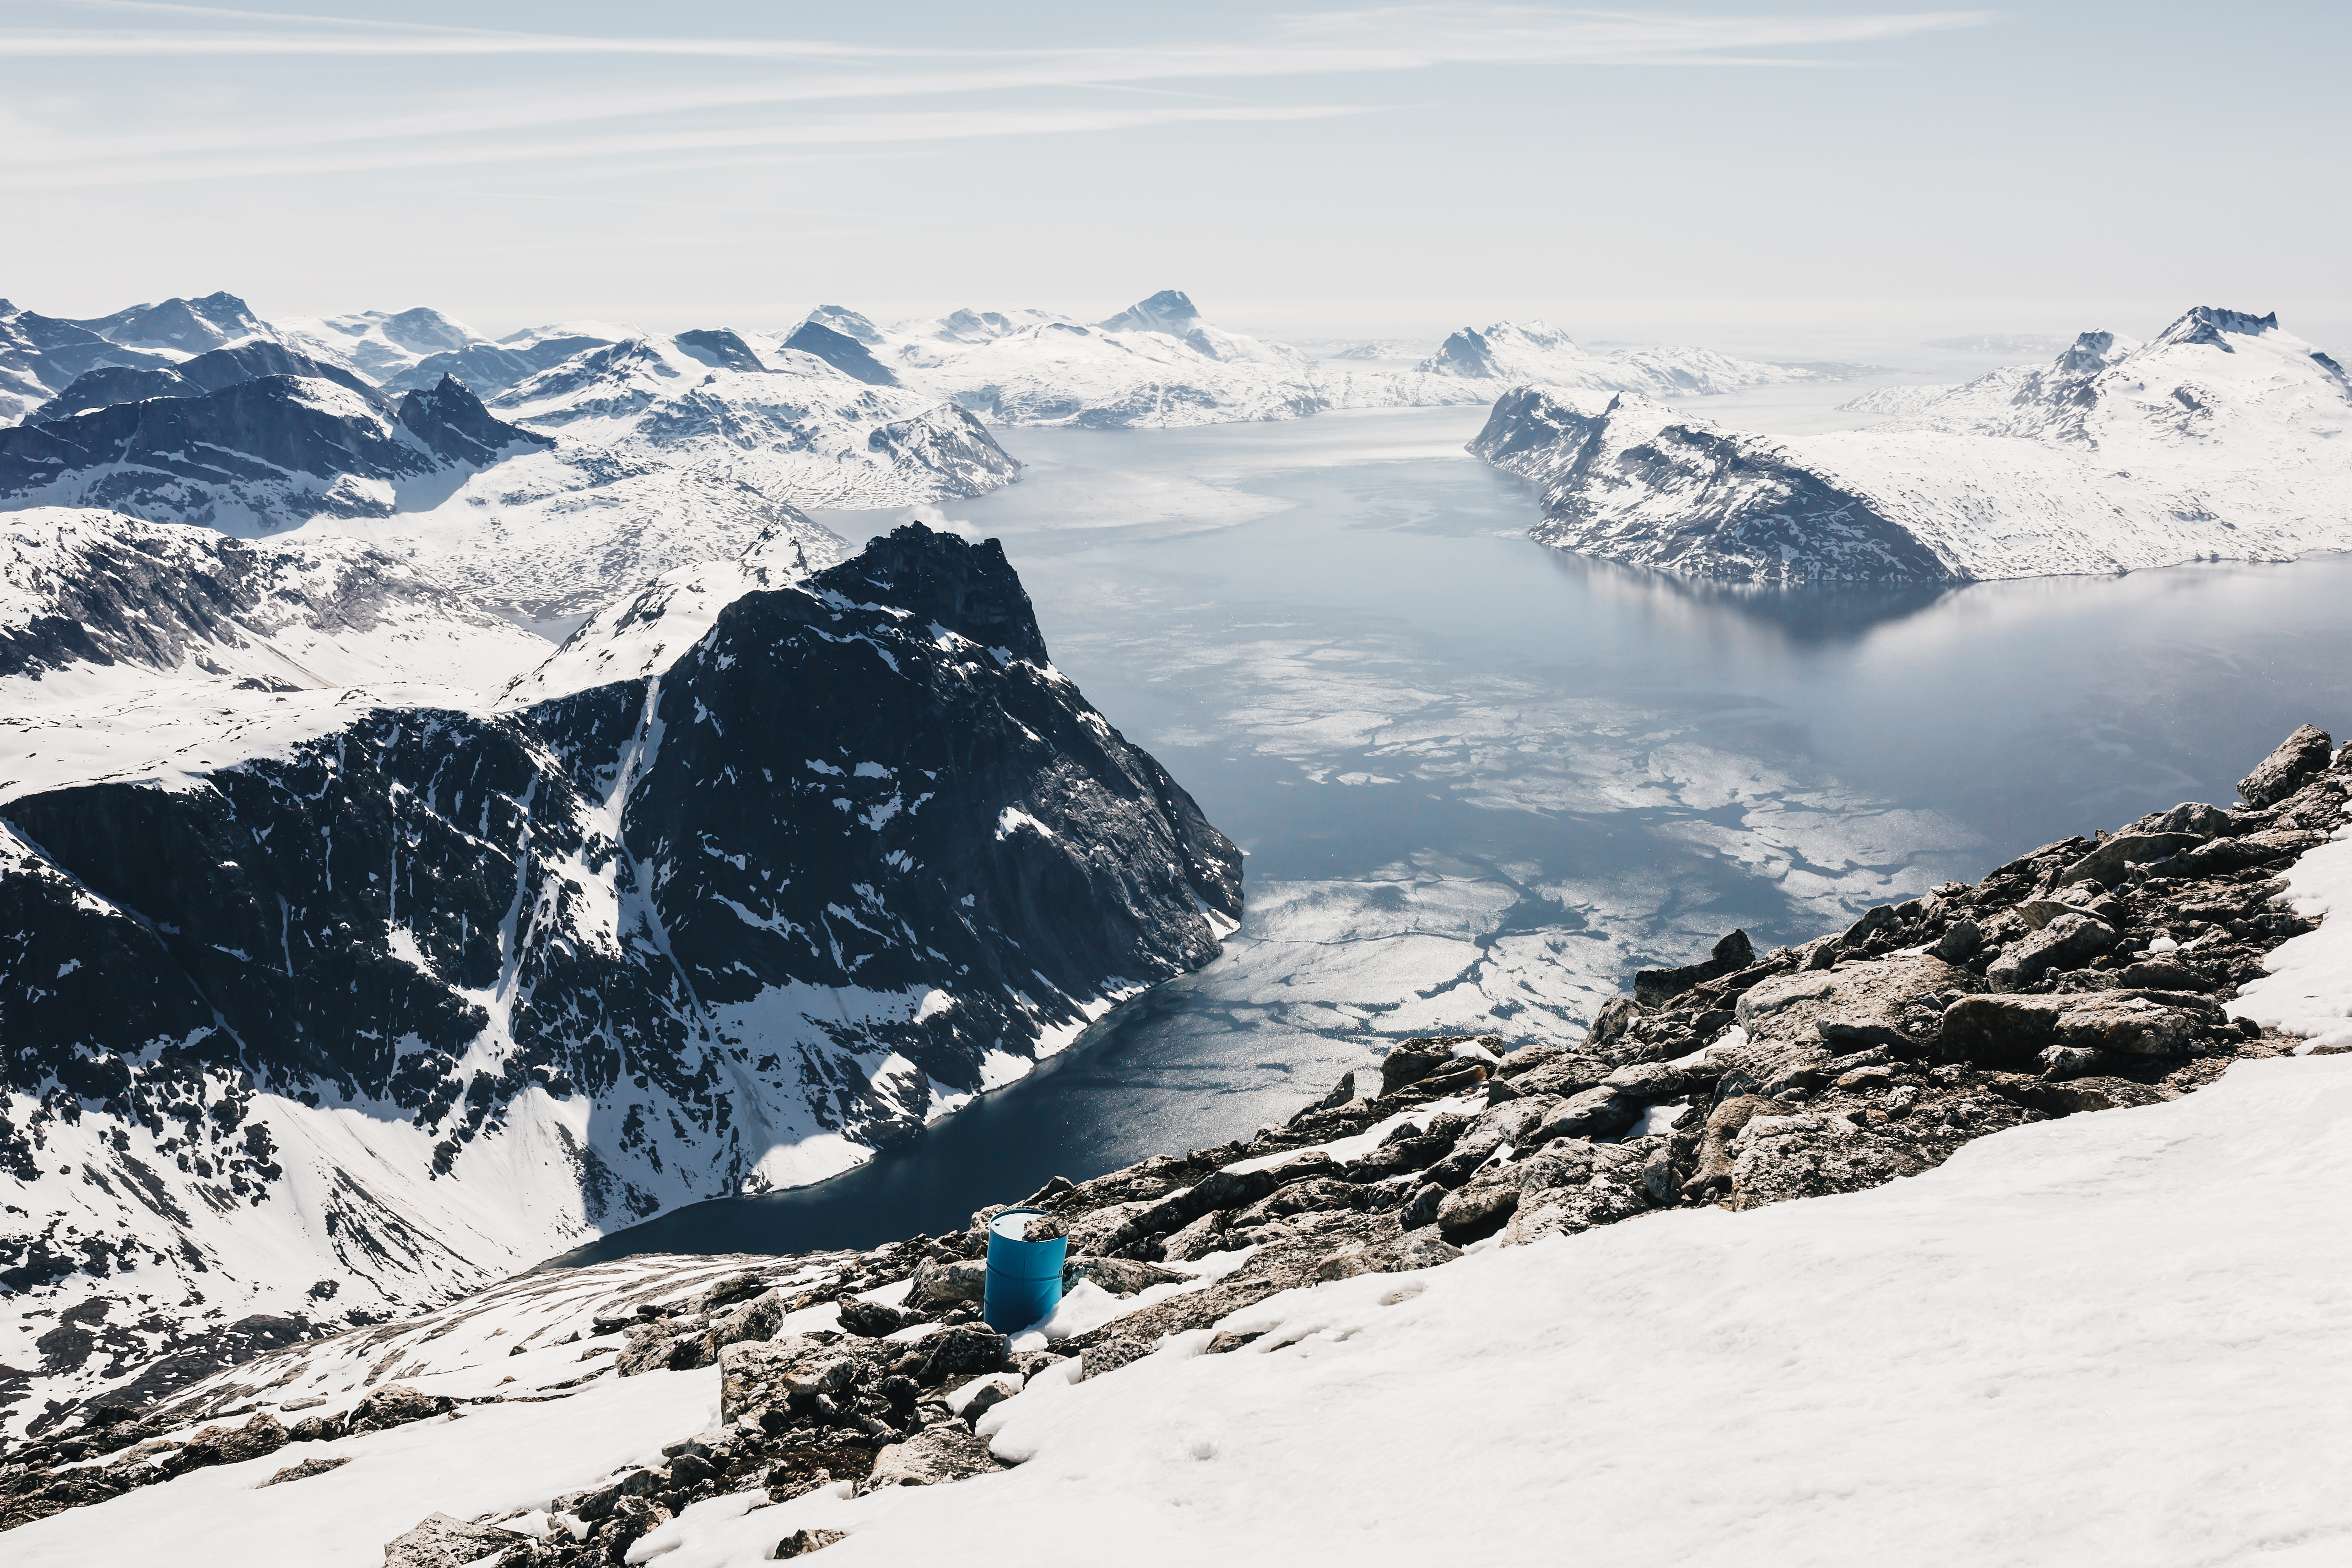
mountainous landforms, mountain, glacial landform, mountain range, snow, nunatak, ridge, massif, geological phenomenon, ar te, alps, winter, fell, summit, ice cap, moraine, glacier, slope, hill station, sky, cirque, landscape, terrain, recreation, piste, mount scenery, hill, valley